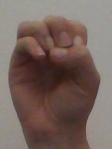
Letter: ha